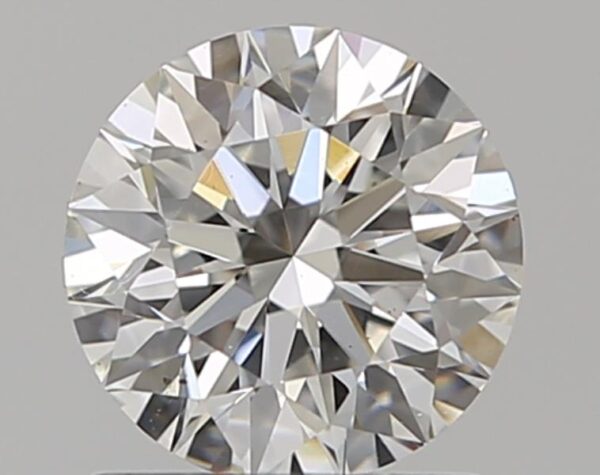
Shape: round
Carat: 0.91
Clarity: VS2
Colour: G
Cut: EX
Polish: EX
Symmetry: EX
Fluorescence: N
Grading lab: GIA
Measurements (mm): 6.13 x 6.17 x 3.89